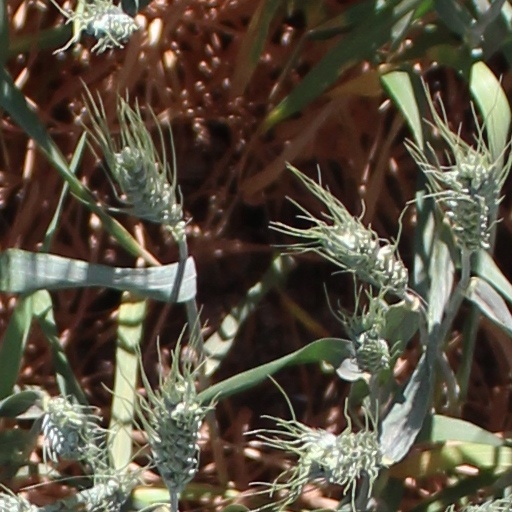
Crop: wheat